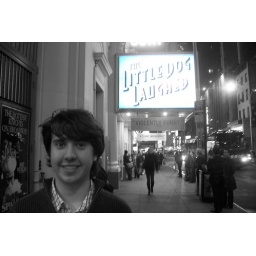
Me in front of the little dog laughed sign